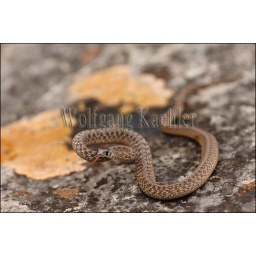
Usa, texas, hill country near hunt, texas brown snake